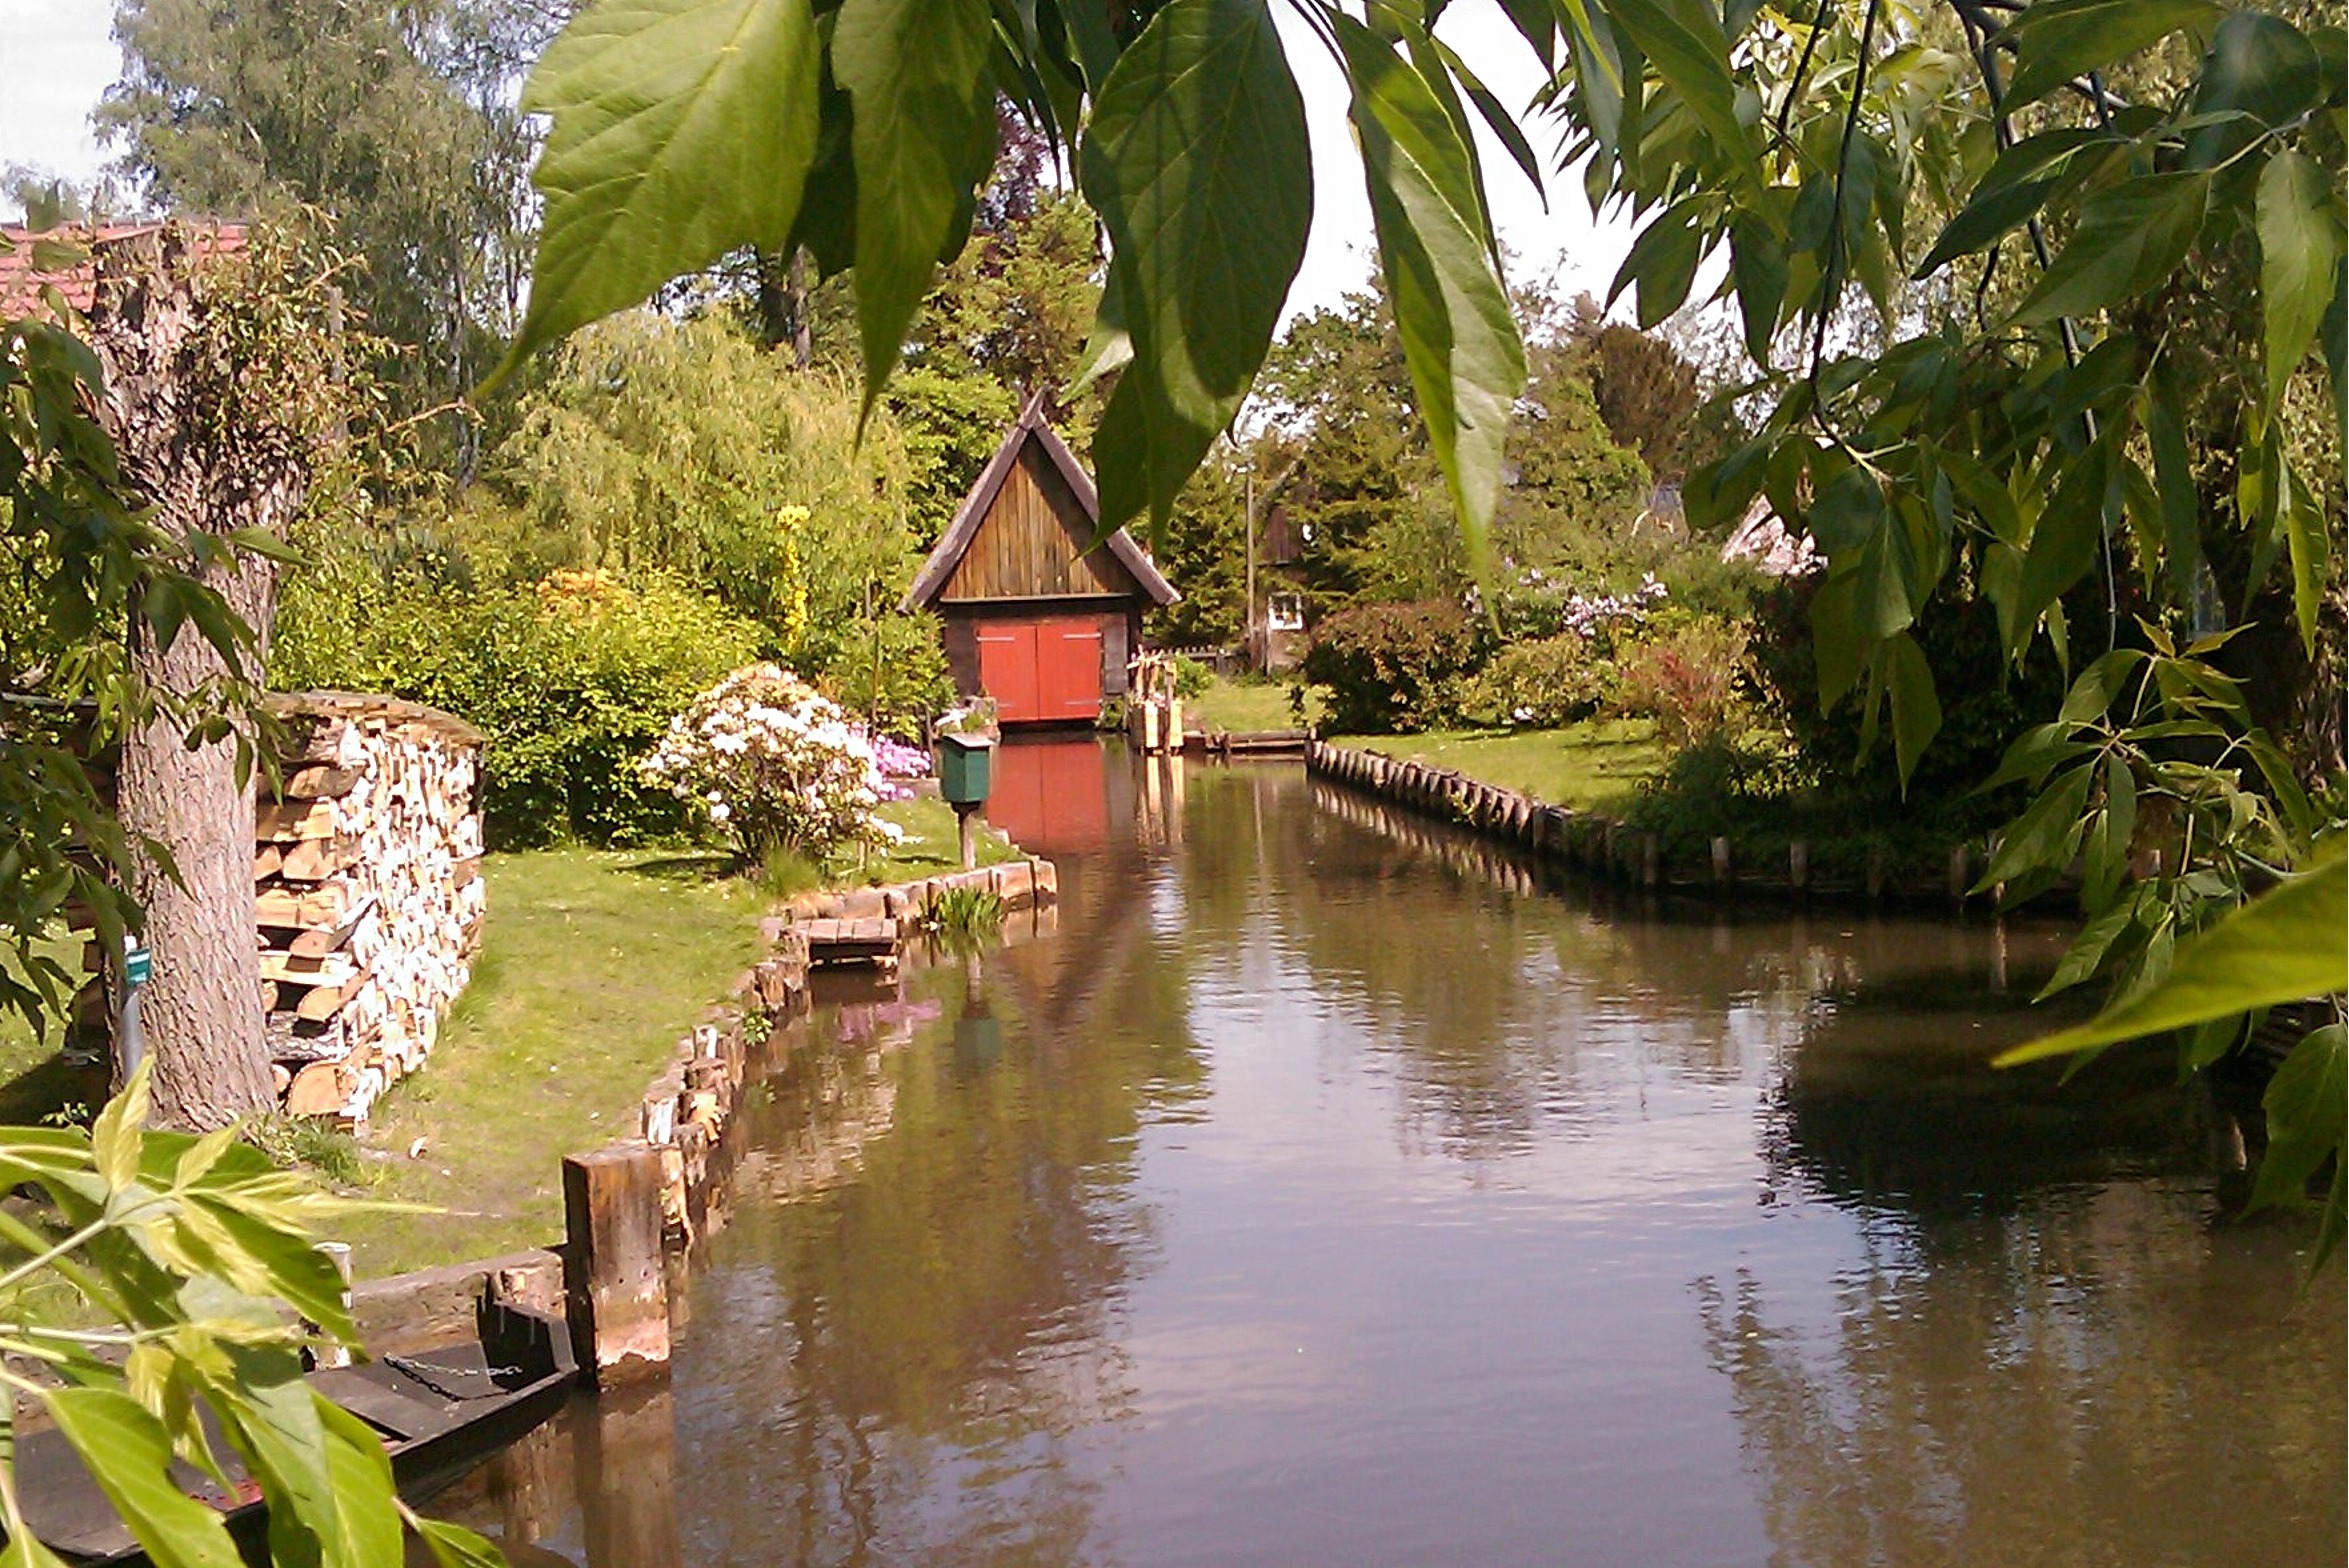
tree, water, nature, flower, river, canal, village, pond, reflection, jungle, botany, rest, scale, garden, tourism, waterway, resort, silent, idyll, spreewald, rural area, chill out, boat house